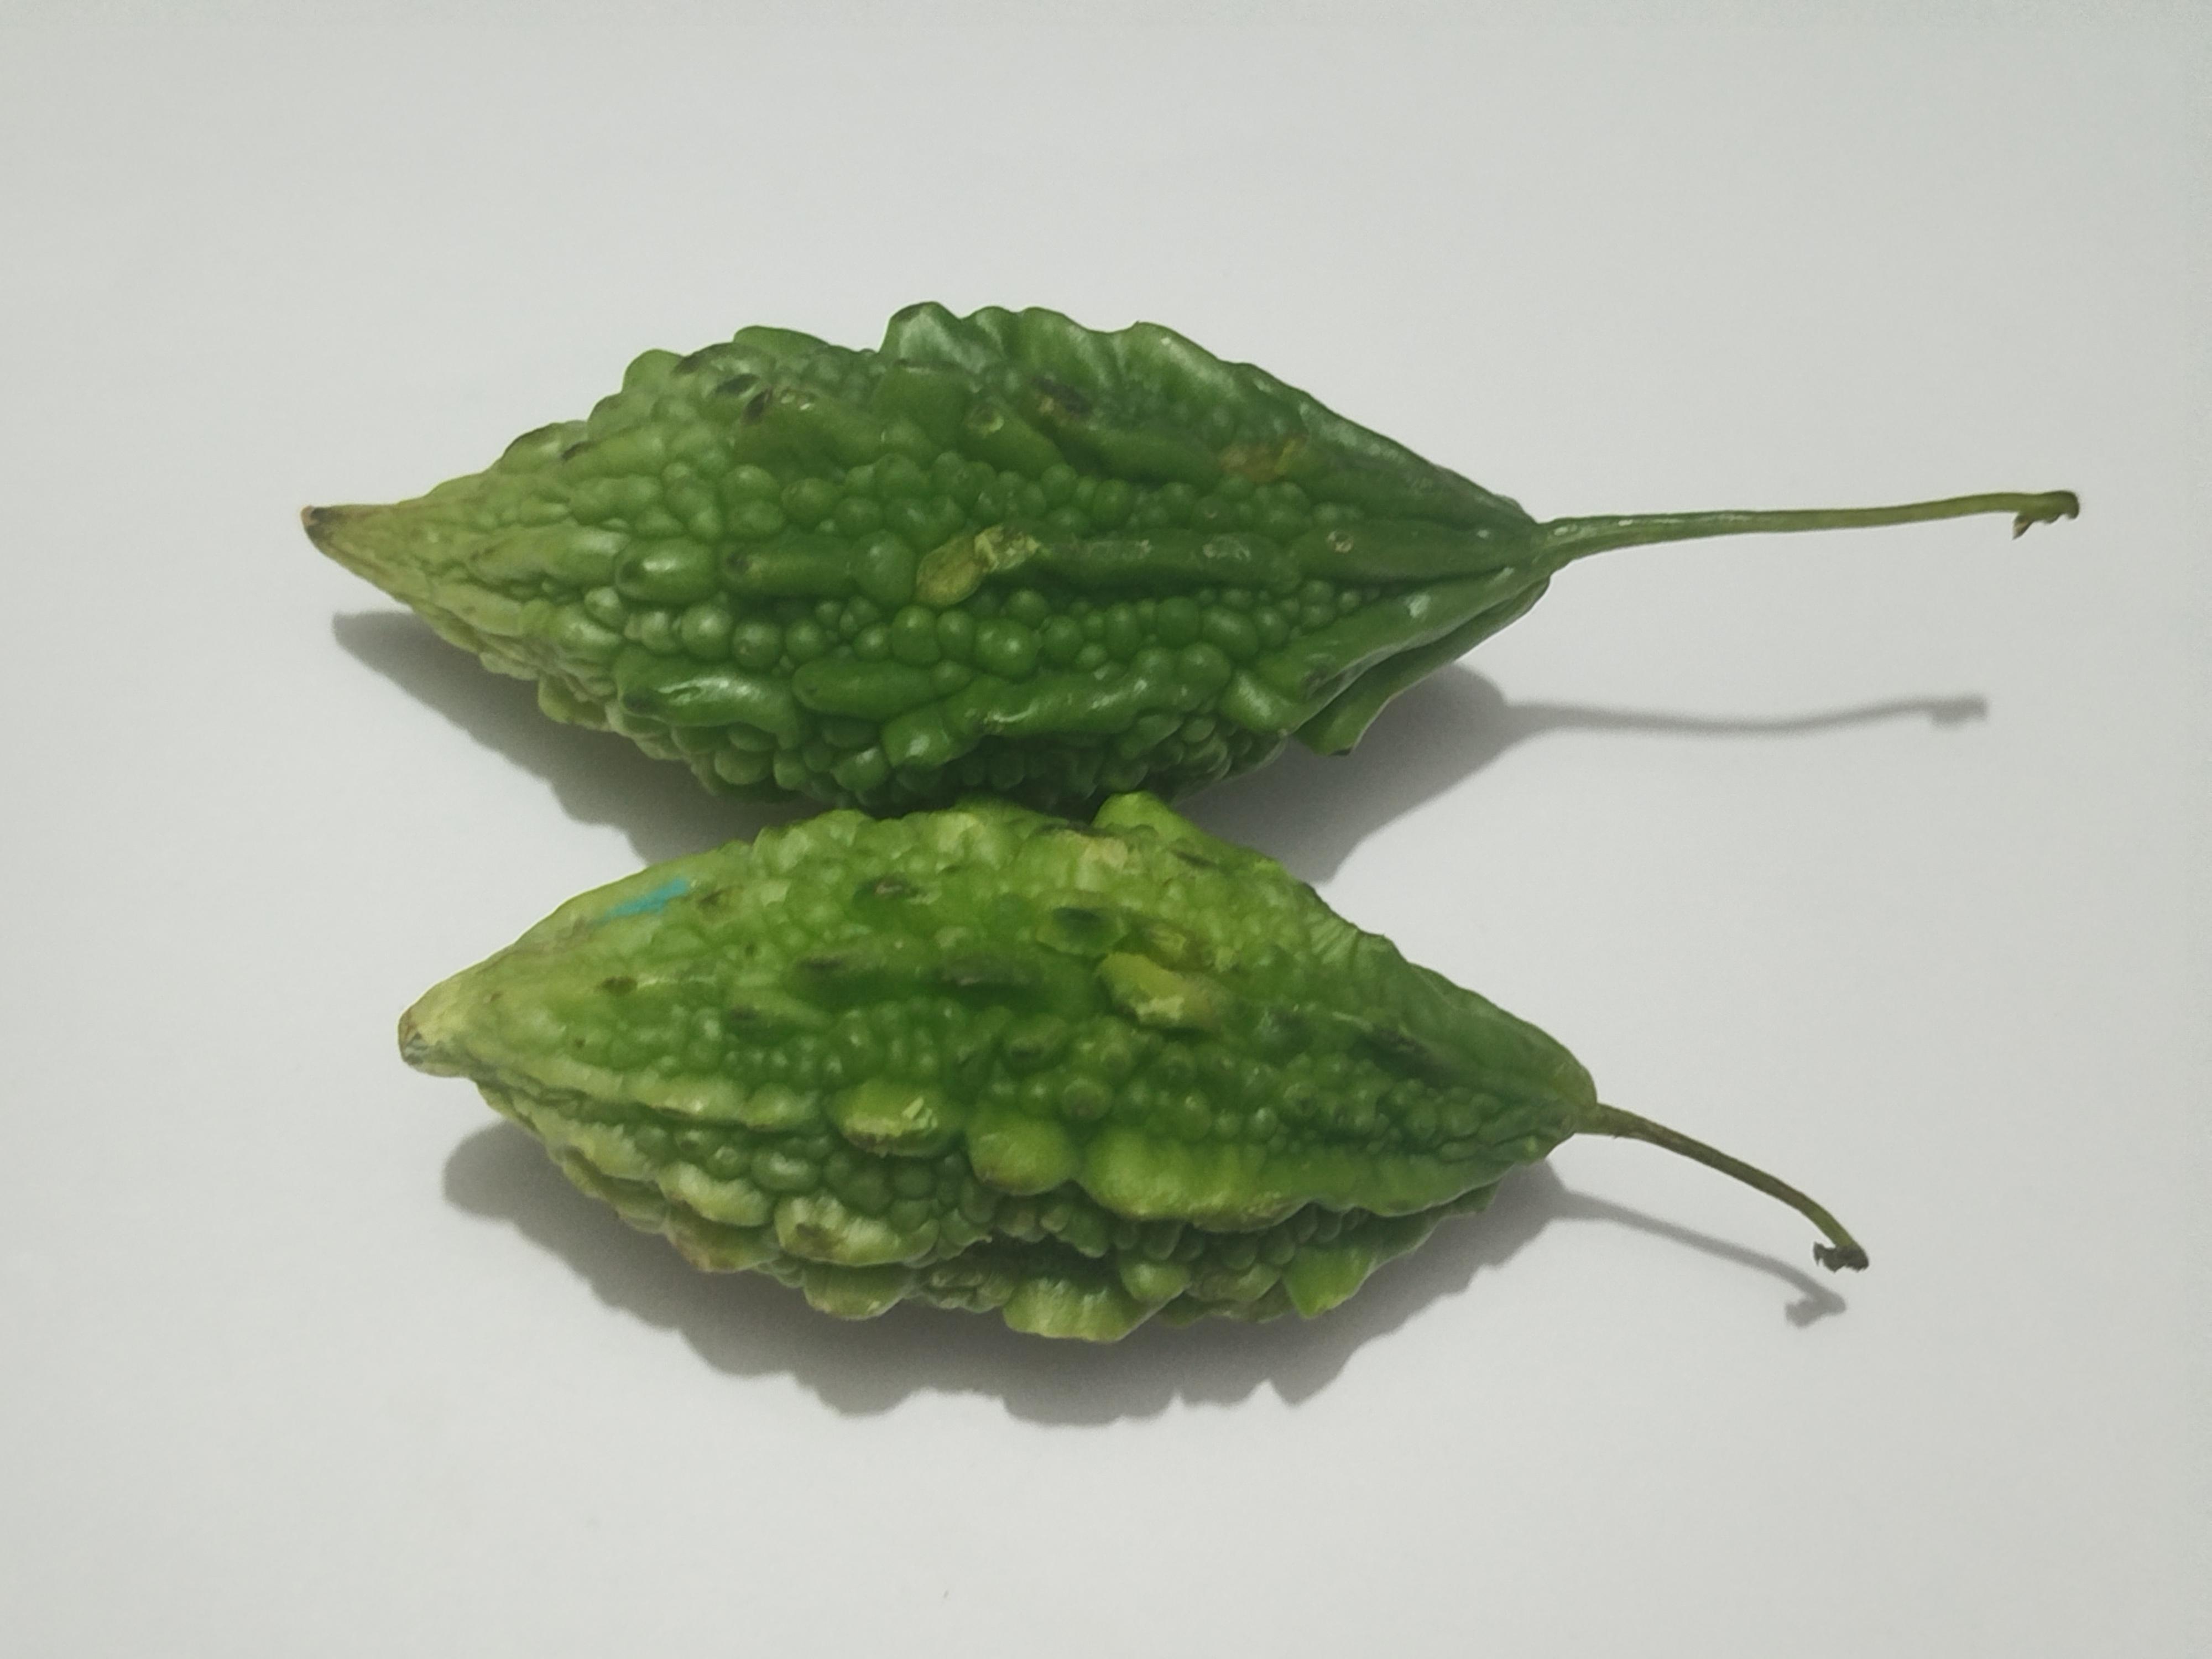
Label: Bitter melon